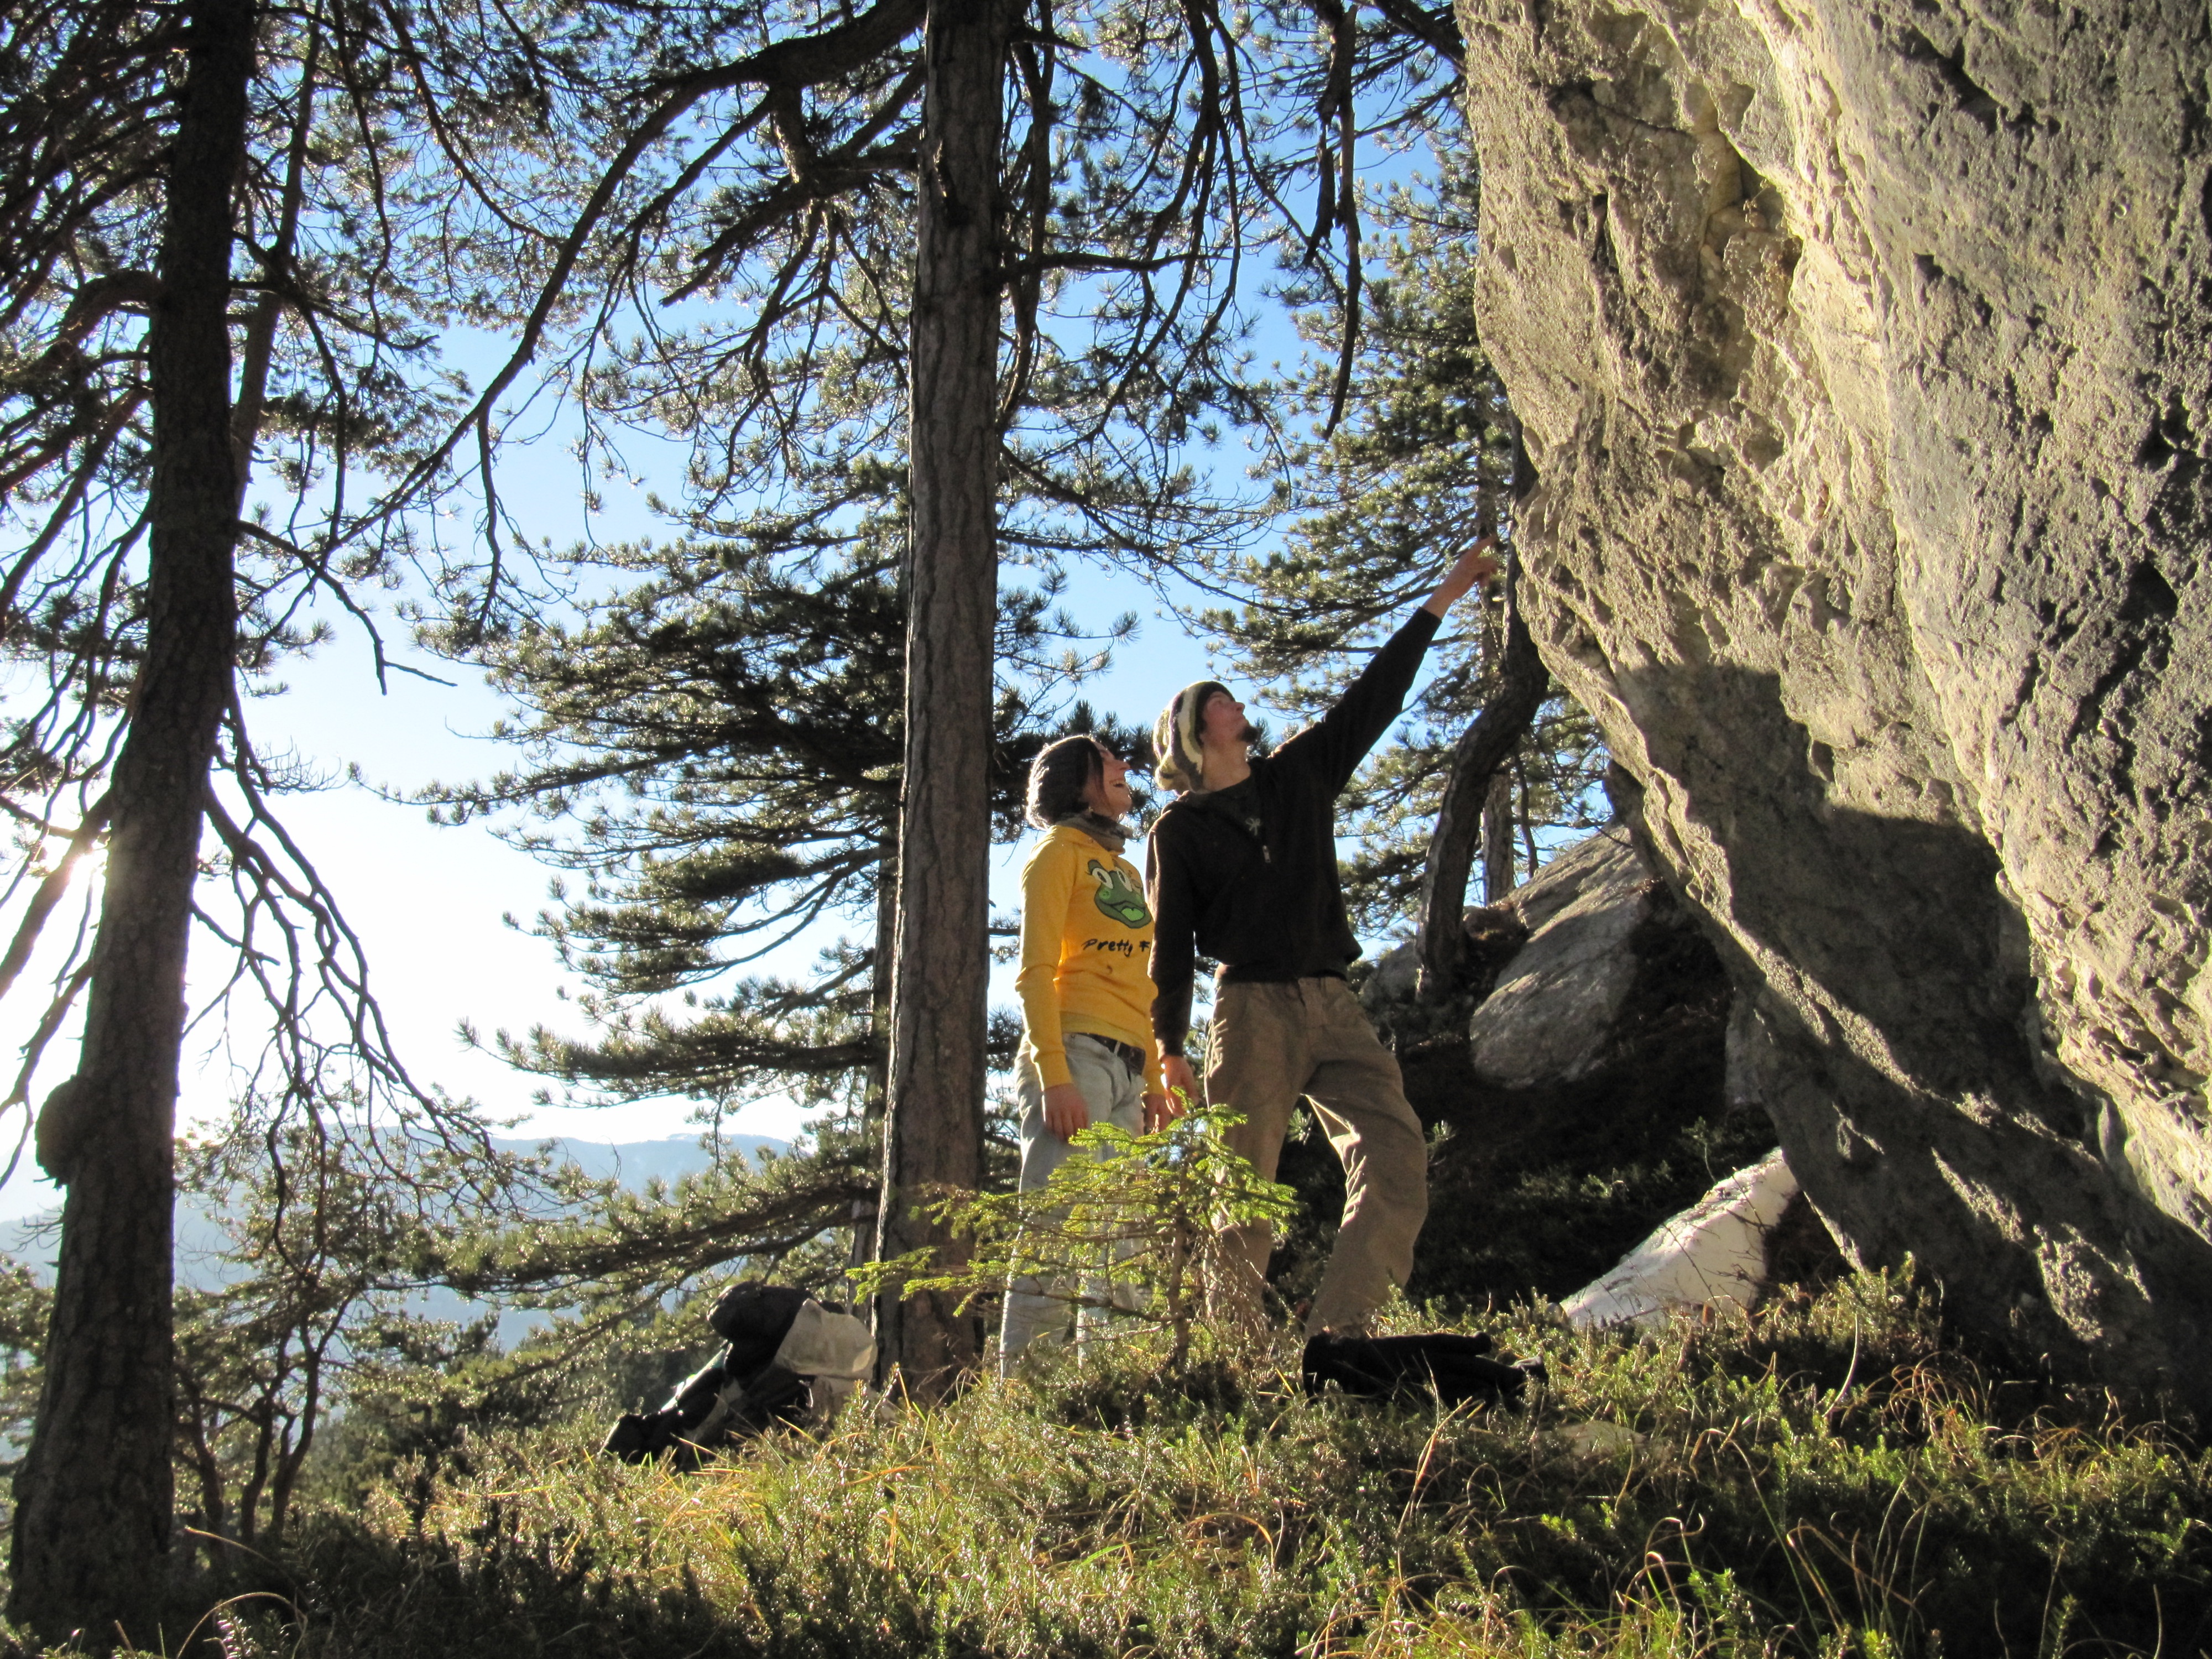
tree, rock, wilderness, walking, hiking, trail, sport, play, adventure, recreation, climber, freedom, leisure, rock wall, ridge, climb, mountaineering, fun, sports, woodland, feeling, force, backup, bouldering, bergsport, climbing wall, climbing grip, climbing stones, free climb